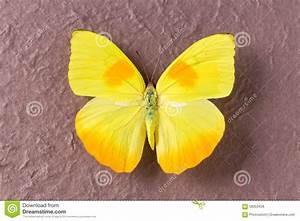
Label: butterfly